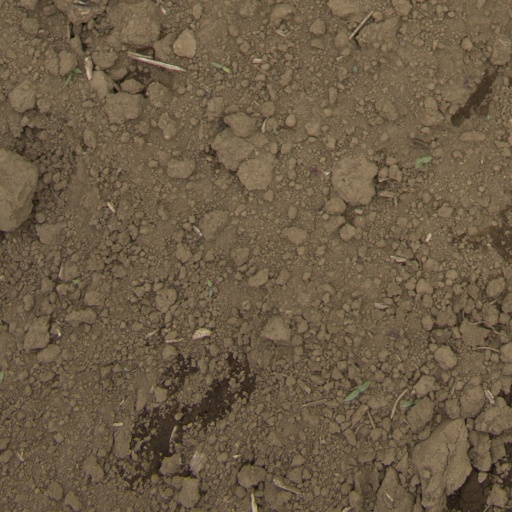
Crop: Jerusalem artichoke